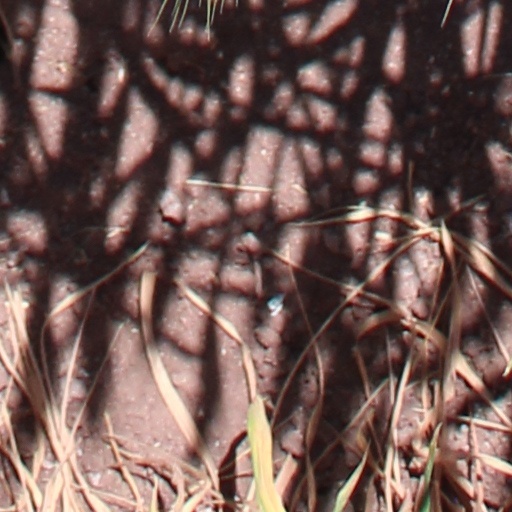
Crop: wheat